Avaya 9600-series IP deskphones

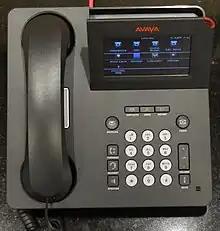
9621G IP Deskphone

The 9601 is a Session Initiation Protocol (SIP) only phone for use with SIP Voice over Internet Protocol (VoIP) systems.